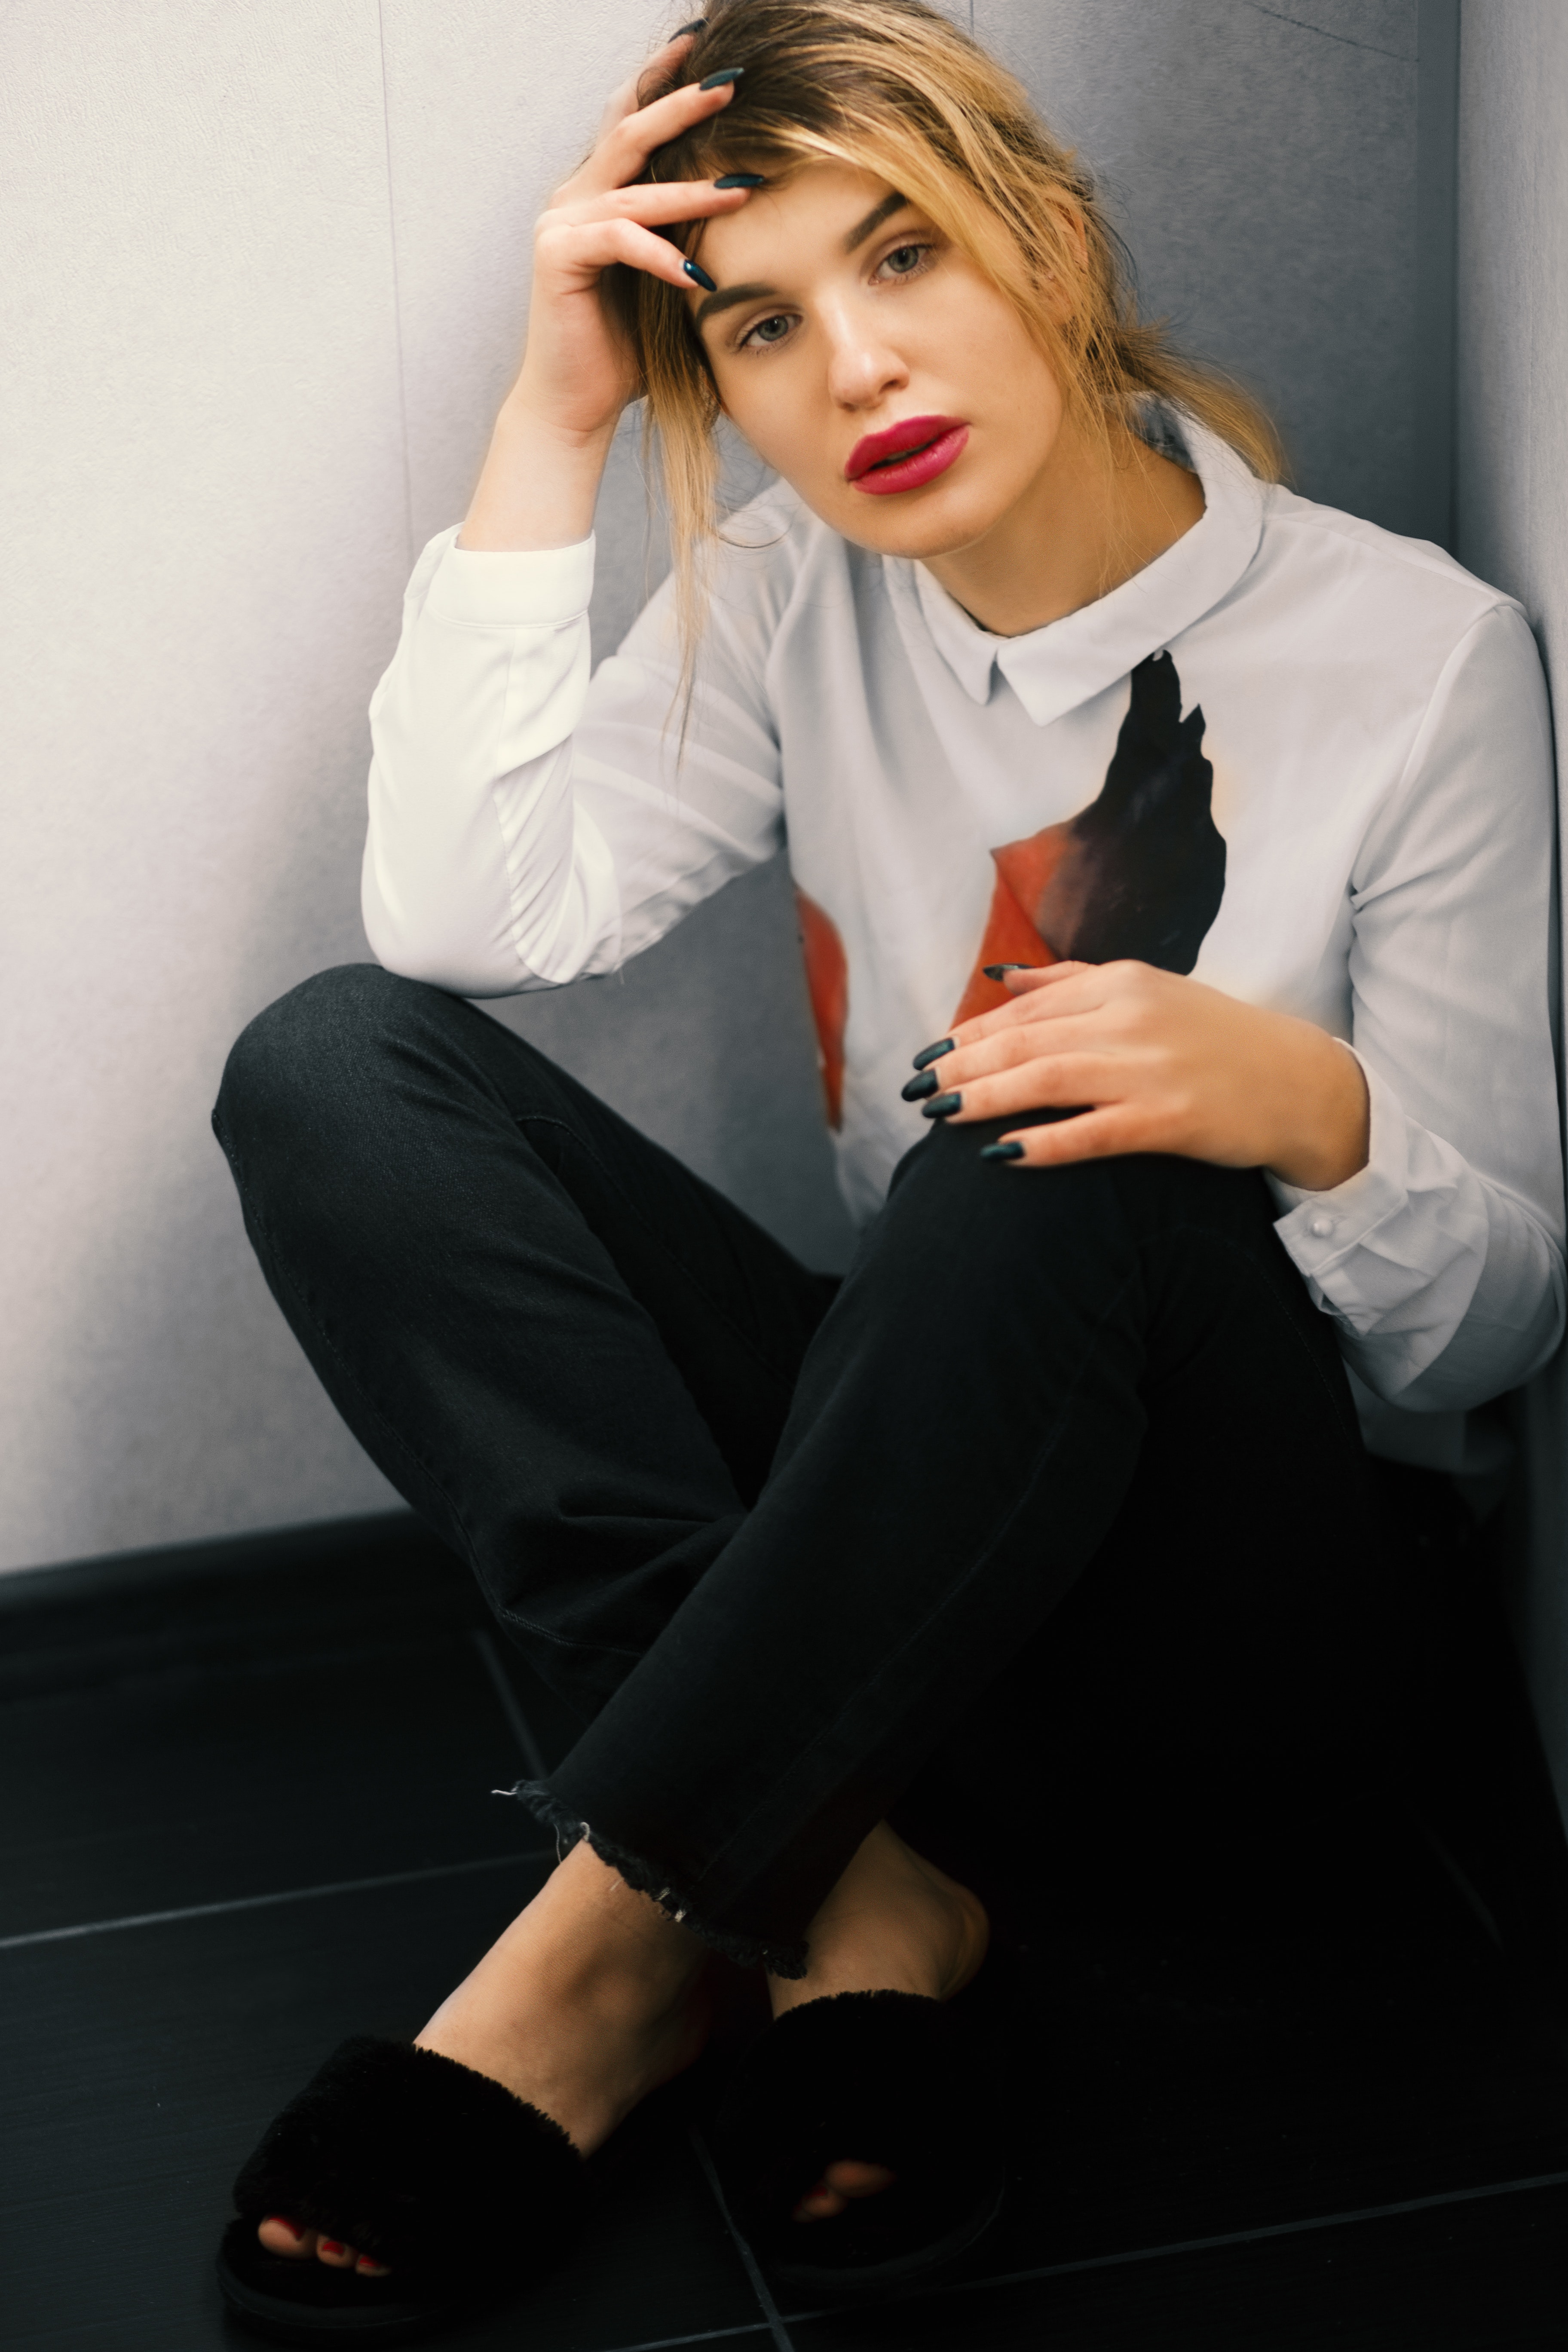
hair, white, sitting, clothing, blond, beauty, leg, lip, hairstyle, photo shoot, footwear, long hair, formal wear, fashion, model, suit, shoe, shoulder, photography, knee, neck, human body, thigh, black hair, human leg, blazer, brown hair, dress, tuxedo, fashion model, fashion accessory, high heels, style, white collar worker, tie, sleeve